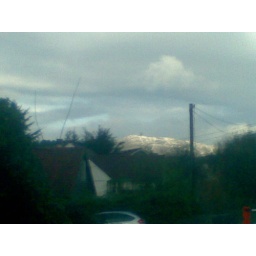
shot in the morning a viking rock mountain shows sign of cold weather is coming